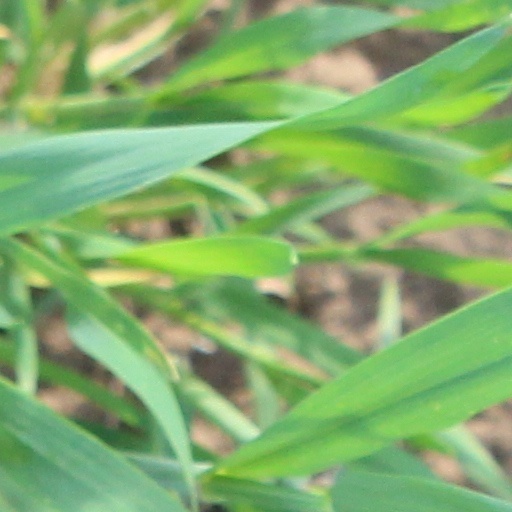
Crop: wheat